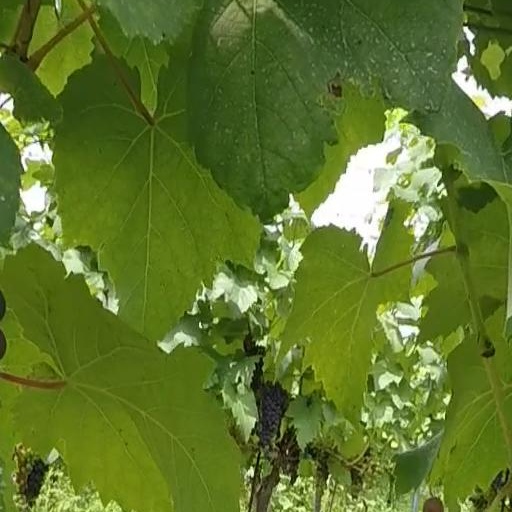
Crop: grape